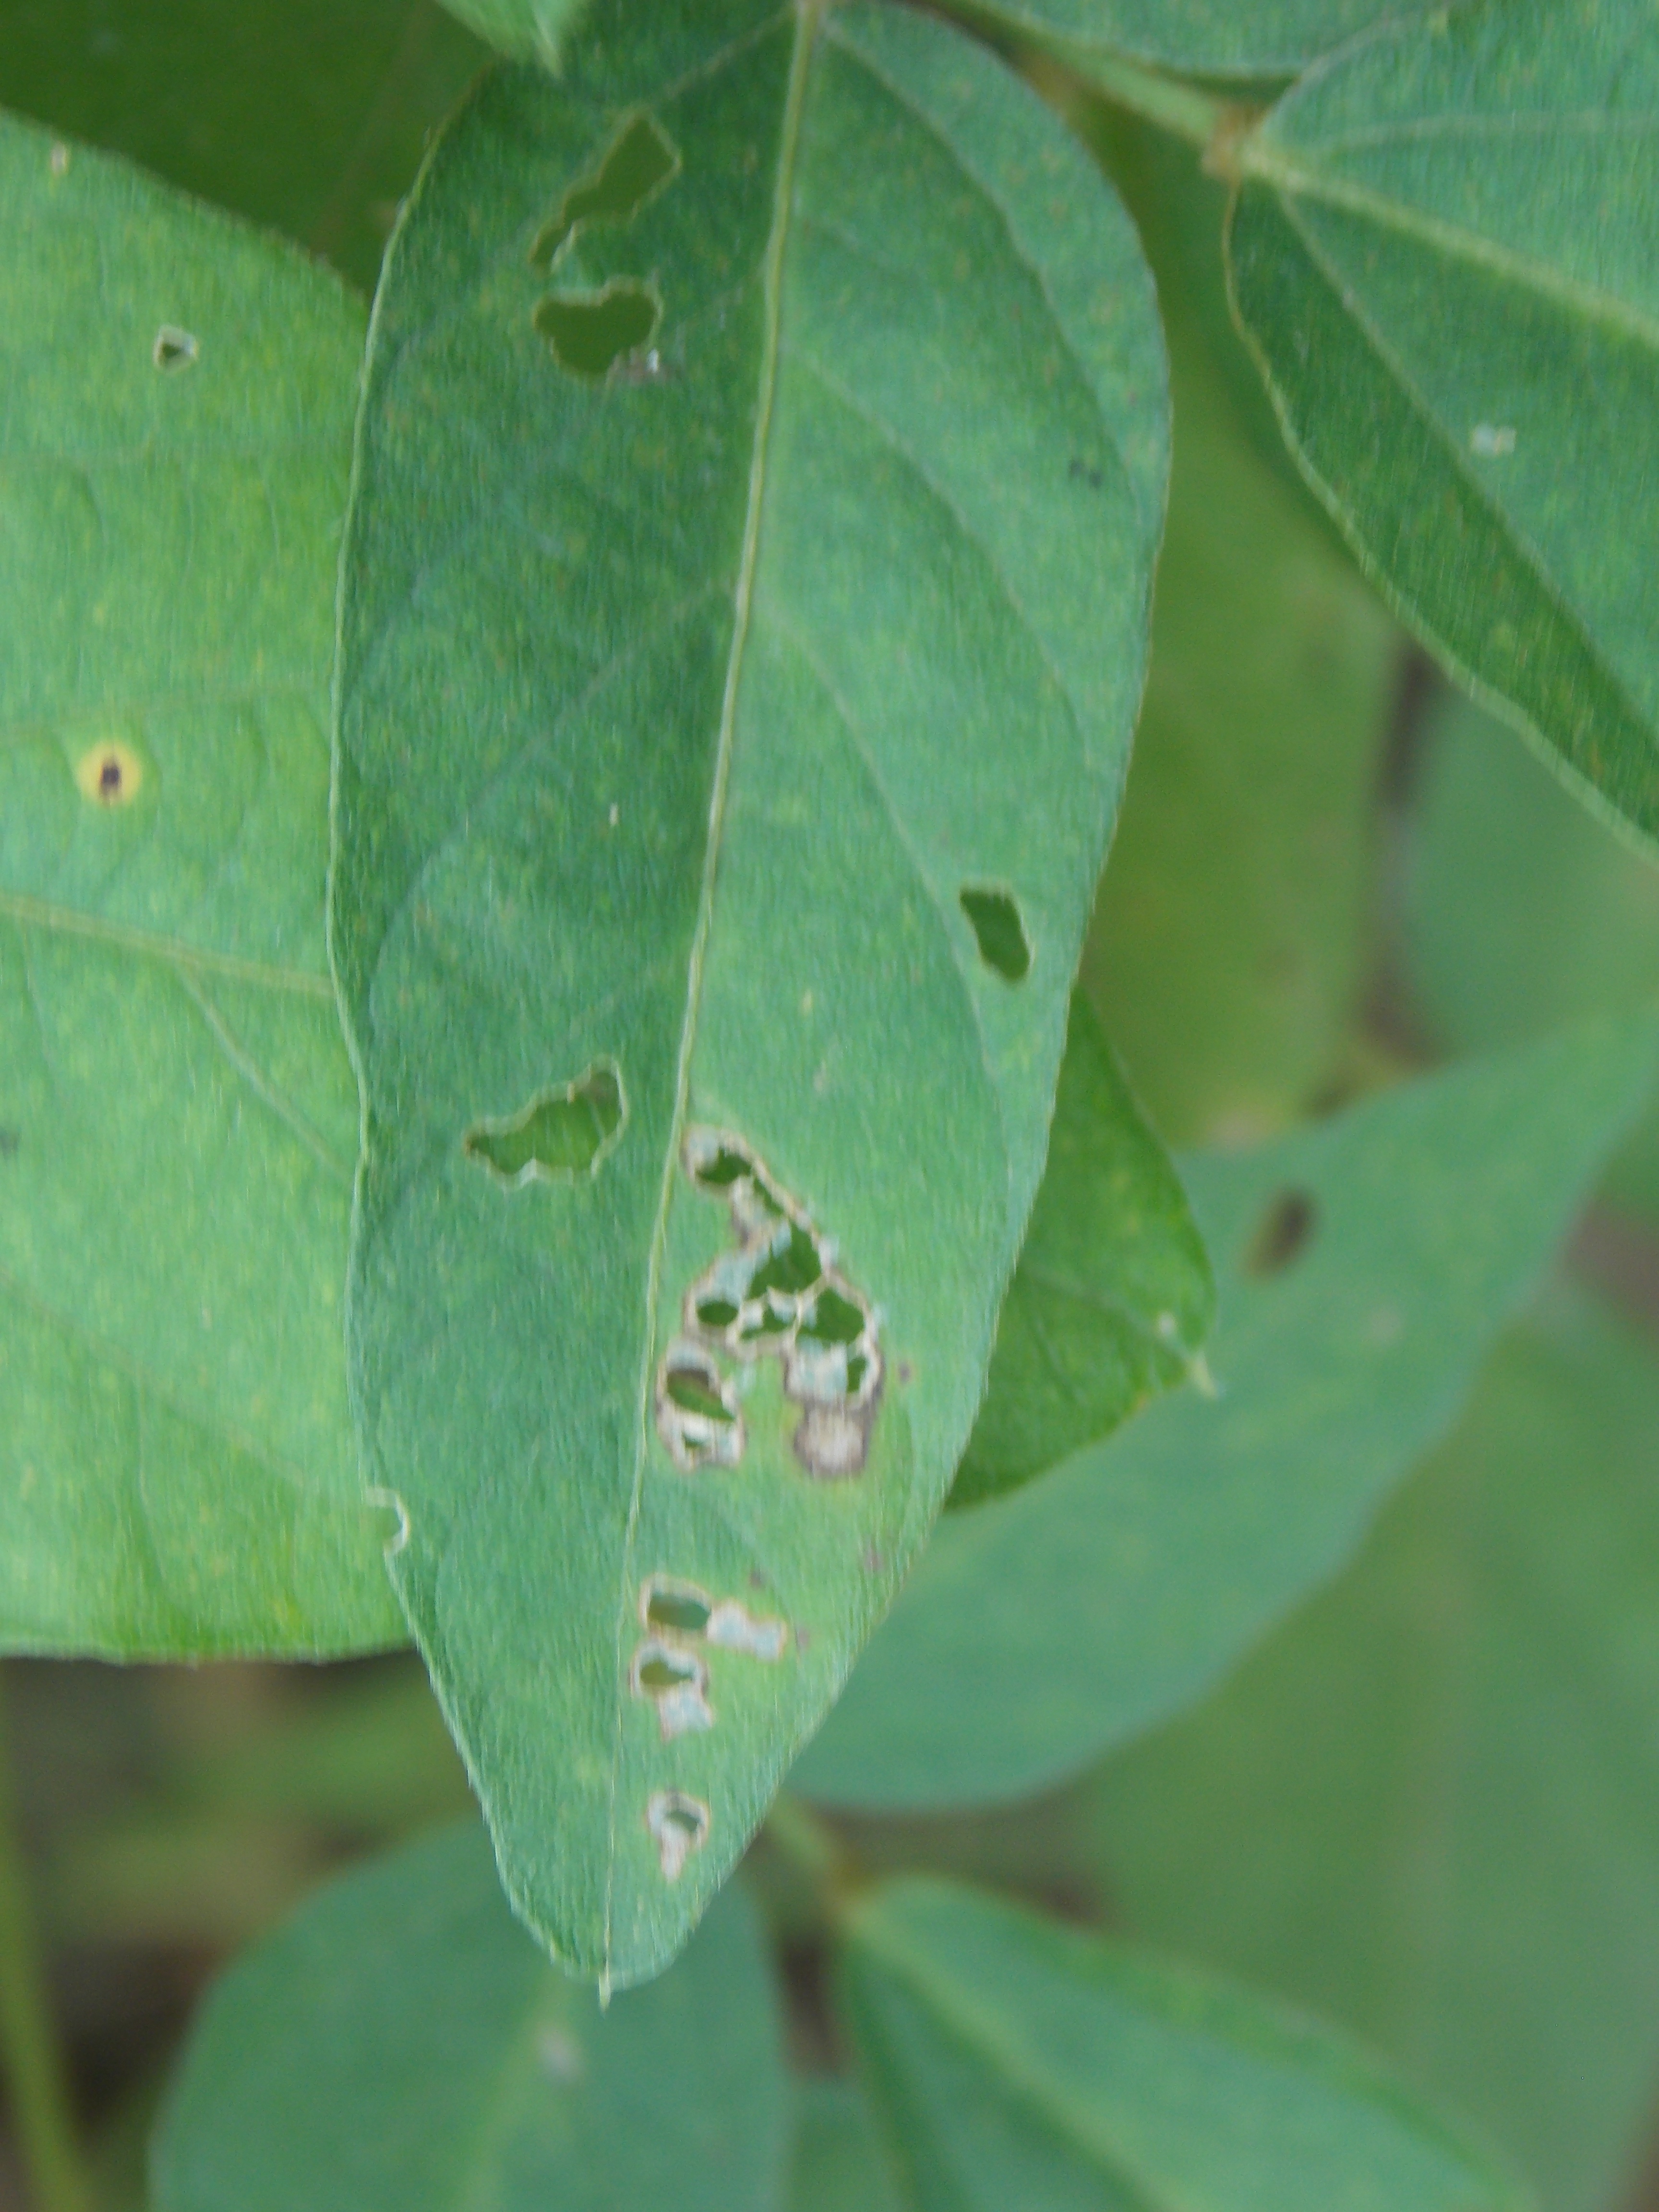
Label: Disease